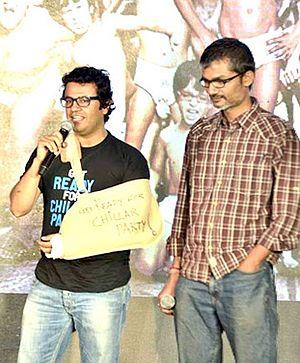
Nitesh Tiwari, né à Itarsi, est un scénariste et réalisateur indien de Bollywood.